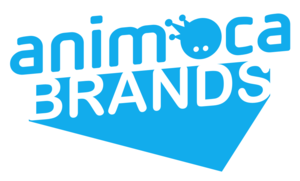
Animoca Brands Corporation est une société de jeux mobiles basée à Hong Kong fondée en 2015 par Yat Siu. La société développe et vend des jeux vidéo et des applications gratuits.